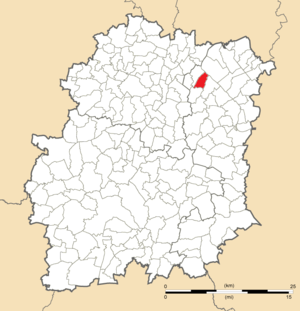
Carte de position de Grigny en Essonne
Grigny est une commune française dans le département de l’Essonne en région Île-de-France.